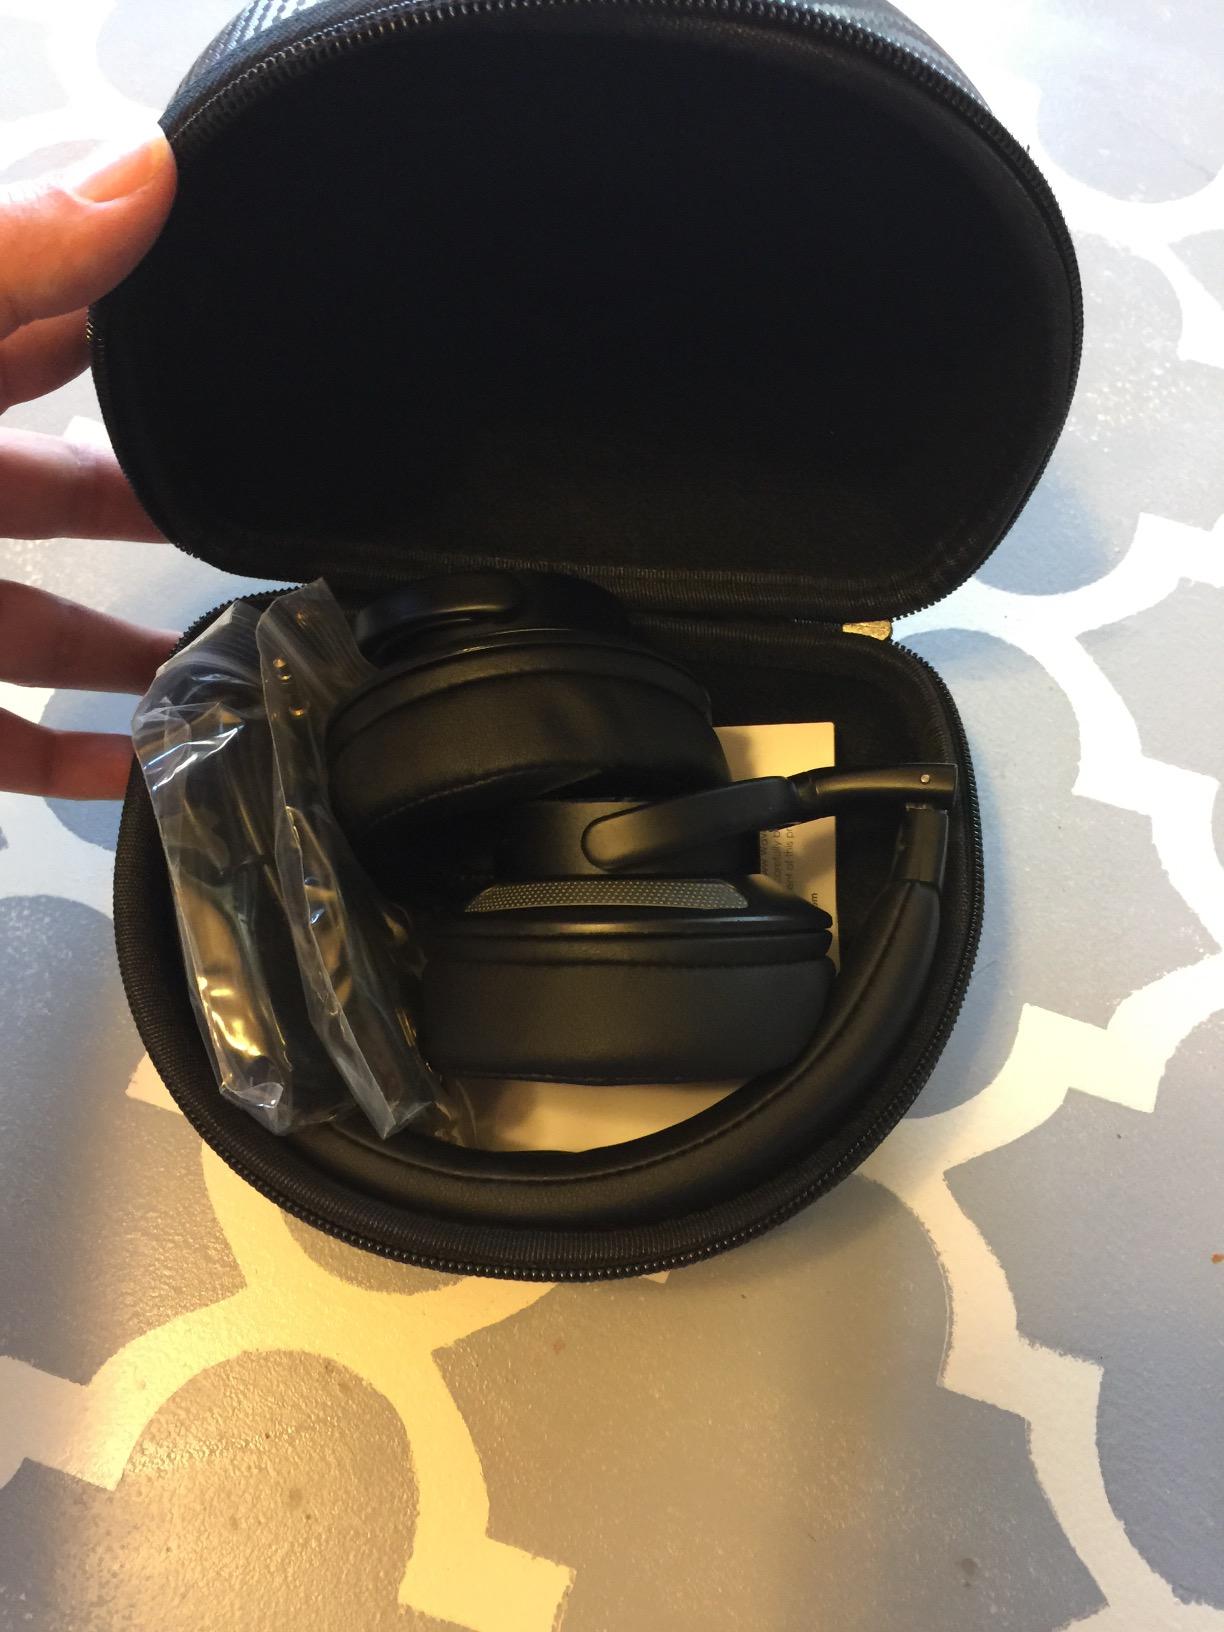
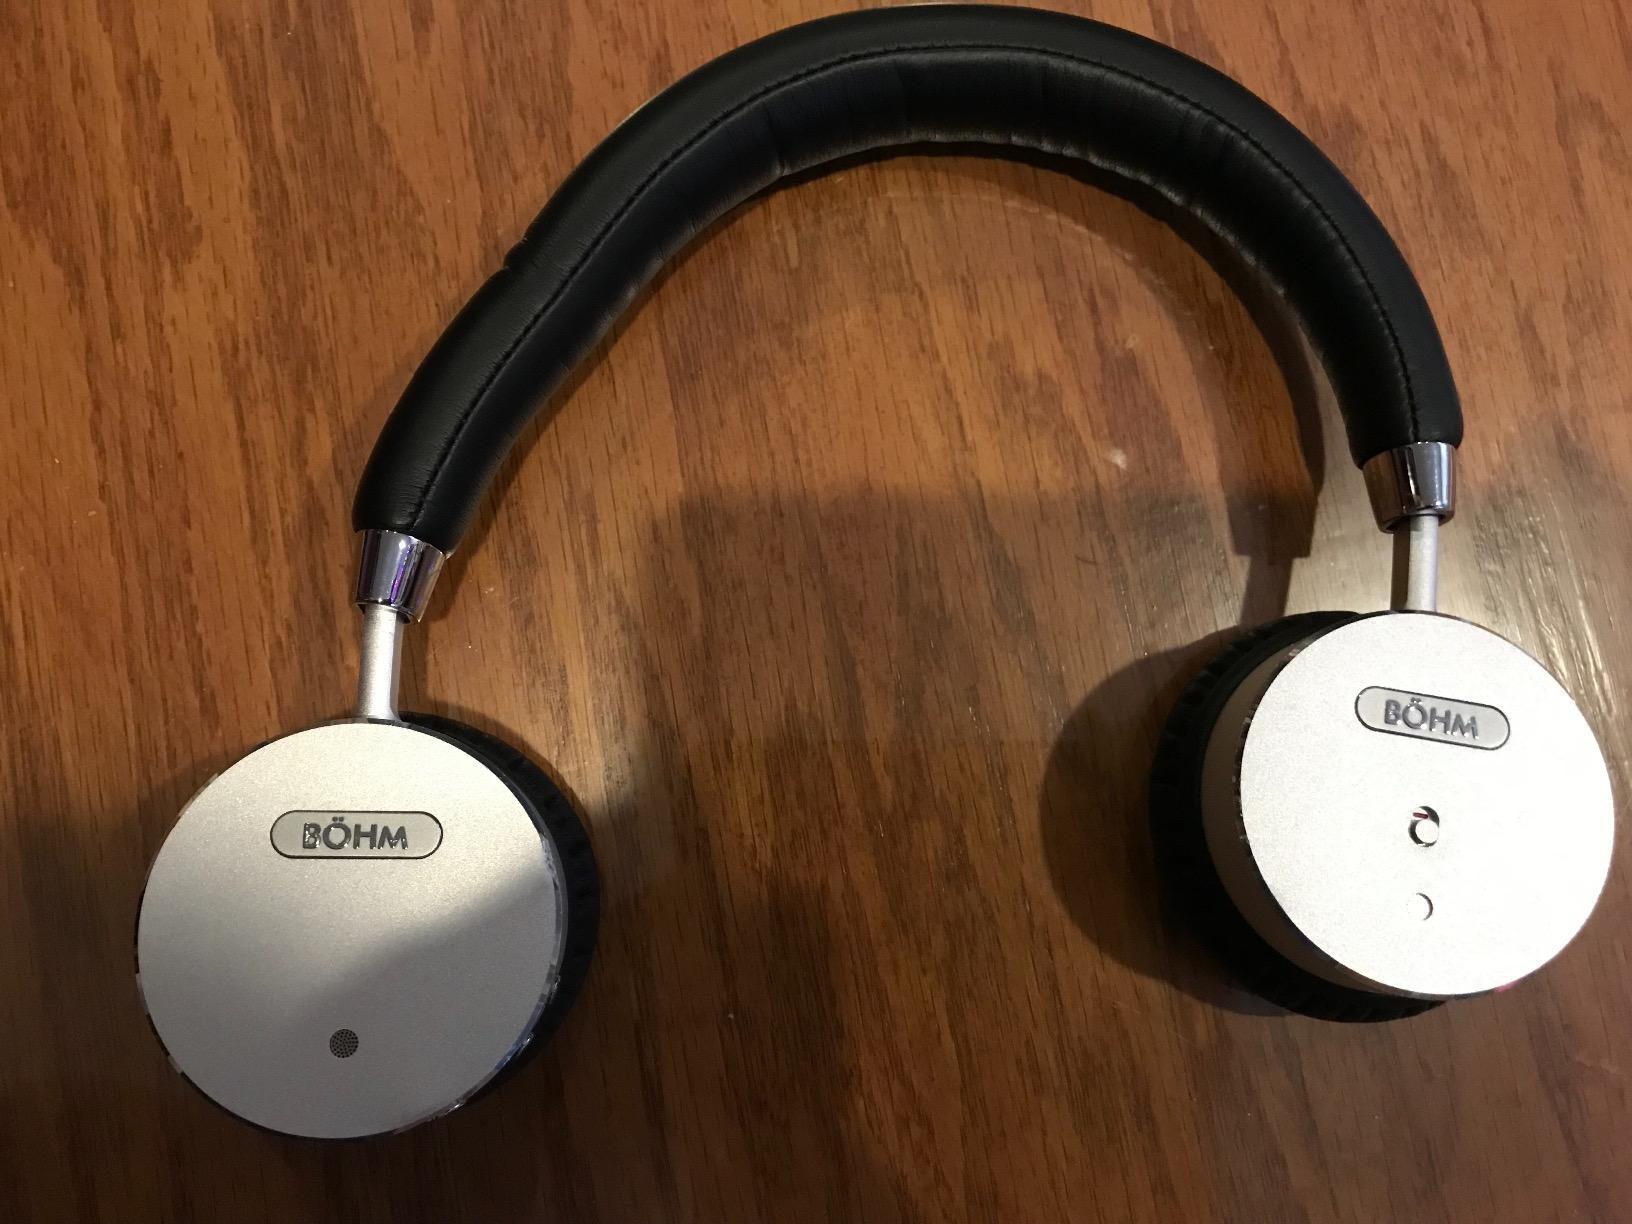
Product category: headphones
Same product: no